Brashlyan

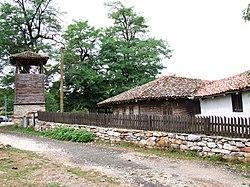
The St Demetrius Church (17th century)

The Sarmashik Affair, a predecessor of the Ilinden-Preobrazhenie Uprising, took place in Brashlyan in 1903. A band of the Internal Macedonian-Adrianopolitan Revolutionary Organization was surrounded by Ottoman troops in the Balyuva House on 2 April; the band leader ("voivode") Pano Angelov and the member Nikola Ravashola were killed by the Ottomans. The locals also participated in the actual uprising. According to Lyubomir Miletich's demographic survey of the Ottoman province of Edirne in "The Destruction of Thracian Bulgarians in 1913", published in 1918, before the wars Sarmashik (Сармашикъ) was a village in the district of Malko Tarnovo inhabited by 150 Bulgarian Exarchist families.